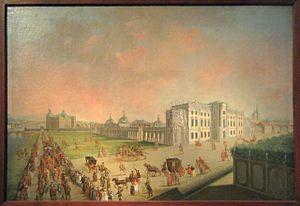
Le Palais Chouvalov à Saint-Pétersbourg est un palais de style baroque élisabéthain. Situé à Saint-Pétersbourg au coin de la rue italienne et de la Rue Sadovaïa, il est l'un des nombreux palais appartenant à la famille Chouvalov de la ville.